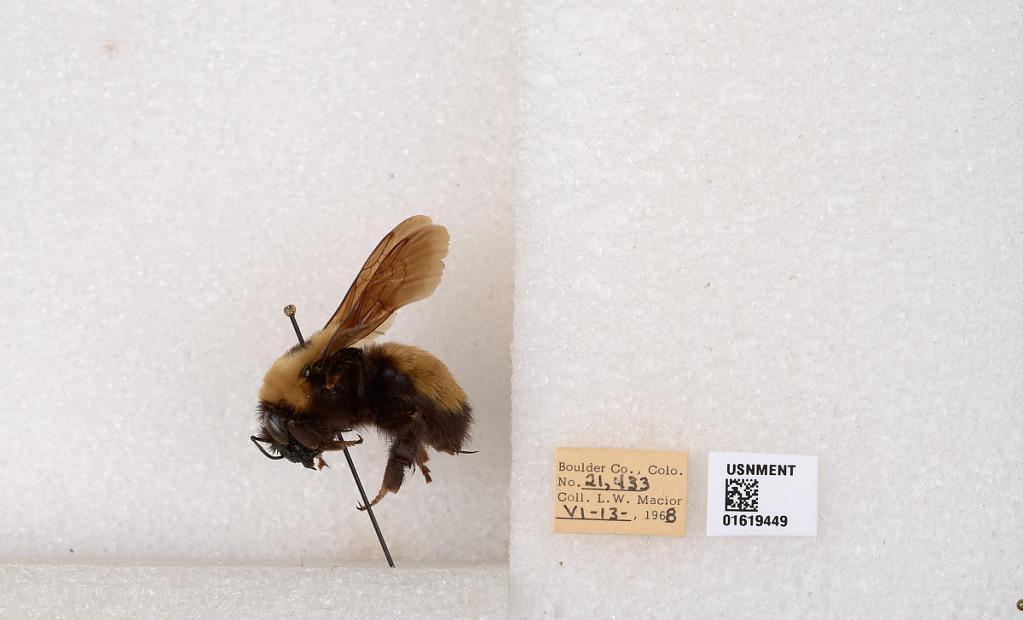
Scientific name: Bombus (Bombus) nevadensis Cresson